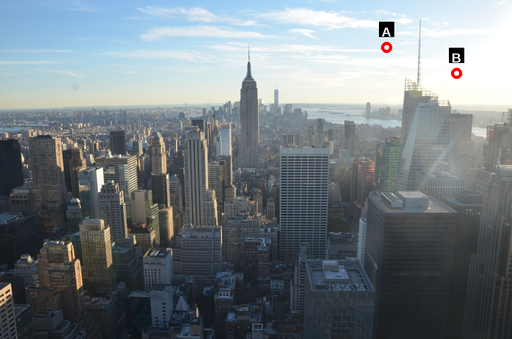
Question: Two points are circled on the image, labeled by A and B beside each circle. Which point is closer to the camera?
Select from the following choices.
(A) A is closer
(B) B is closer
Answer: B